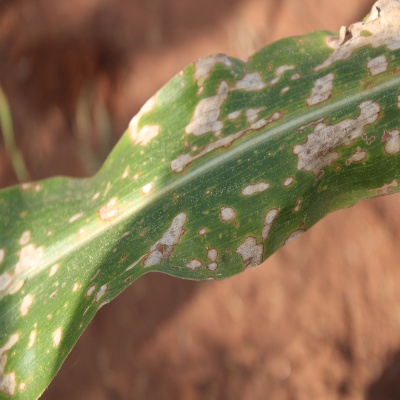
Crop: Maize
Condition: leaf blight